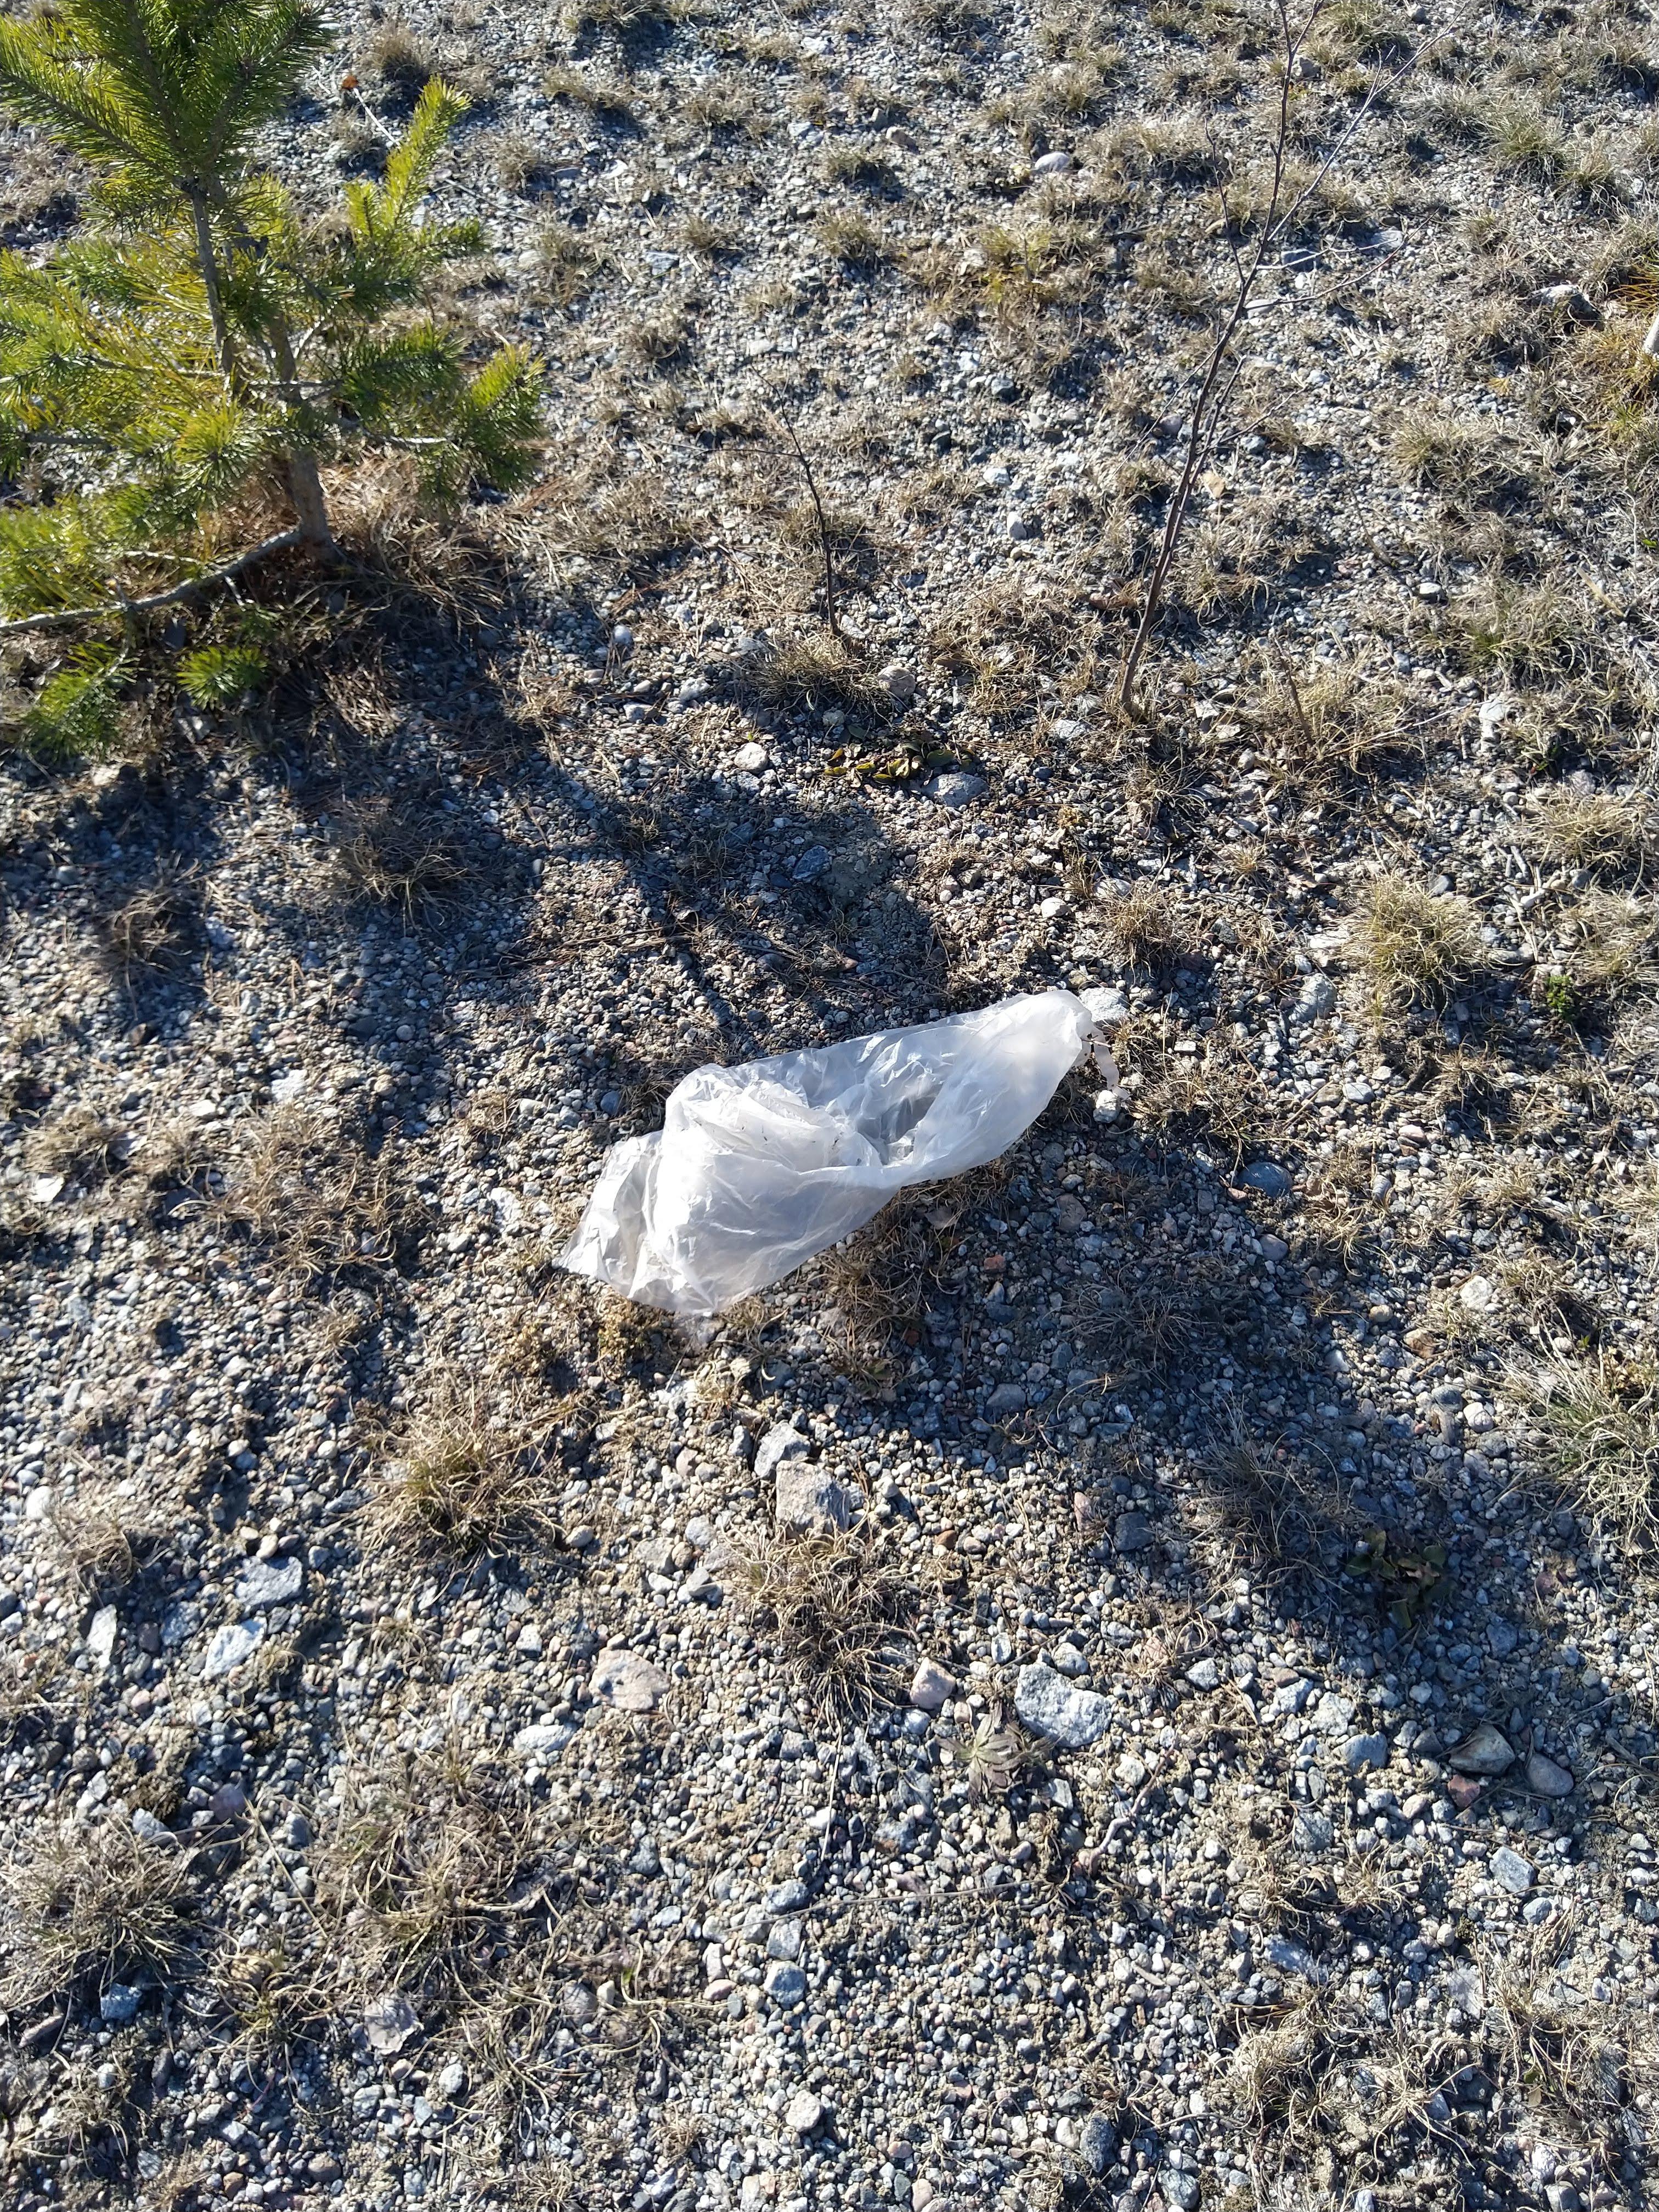
Object: Plastic film (Plastic bag & wrapper)